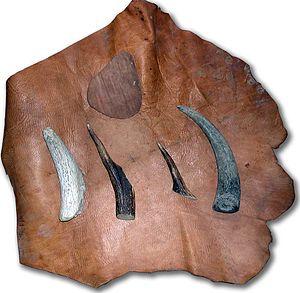
Compresseurs et petites percuteurs en bois de cervidé et bovidé, pour faire experiments de débitage et retouches pour la pecussion et la pressión à la main nude